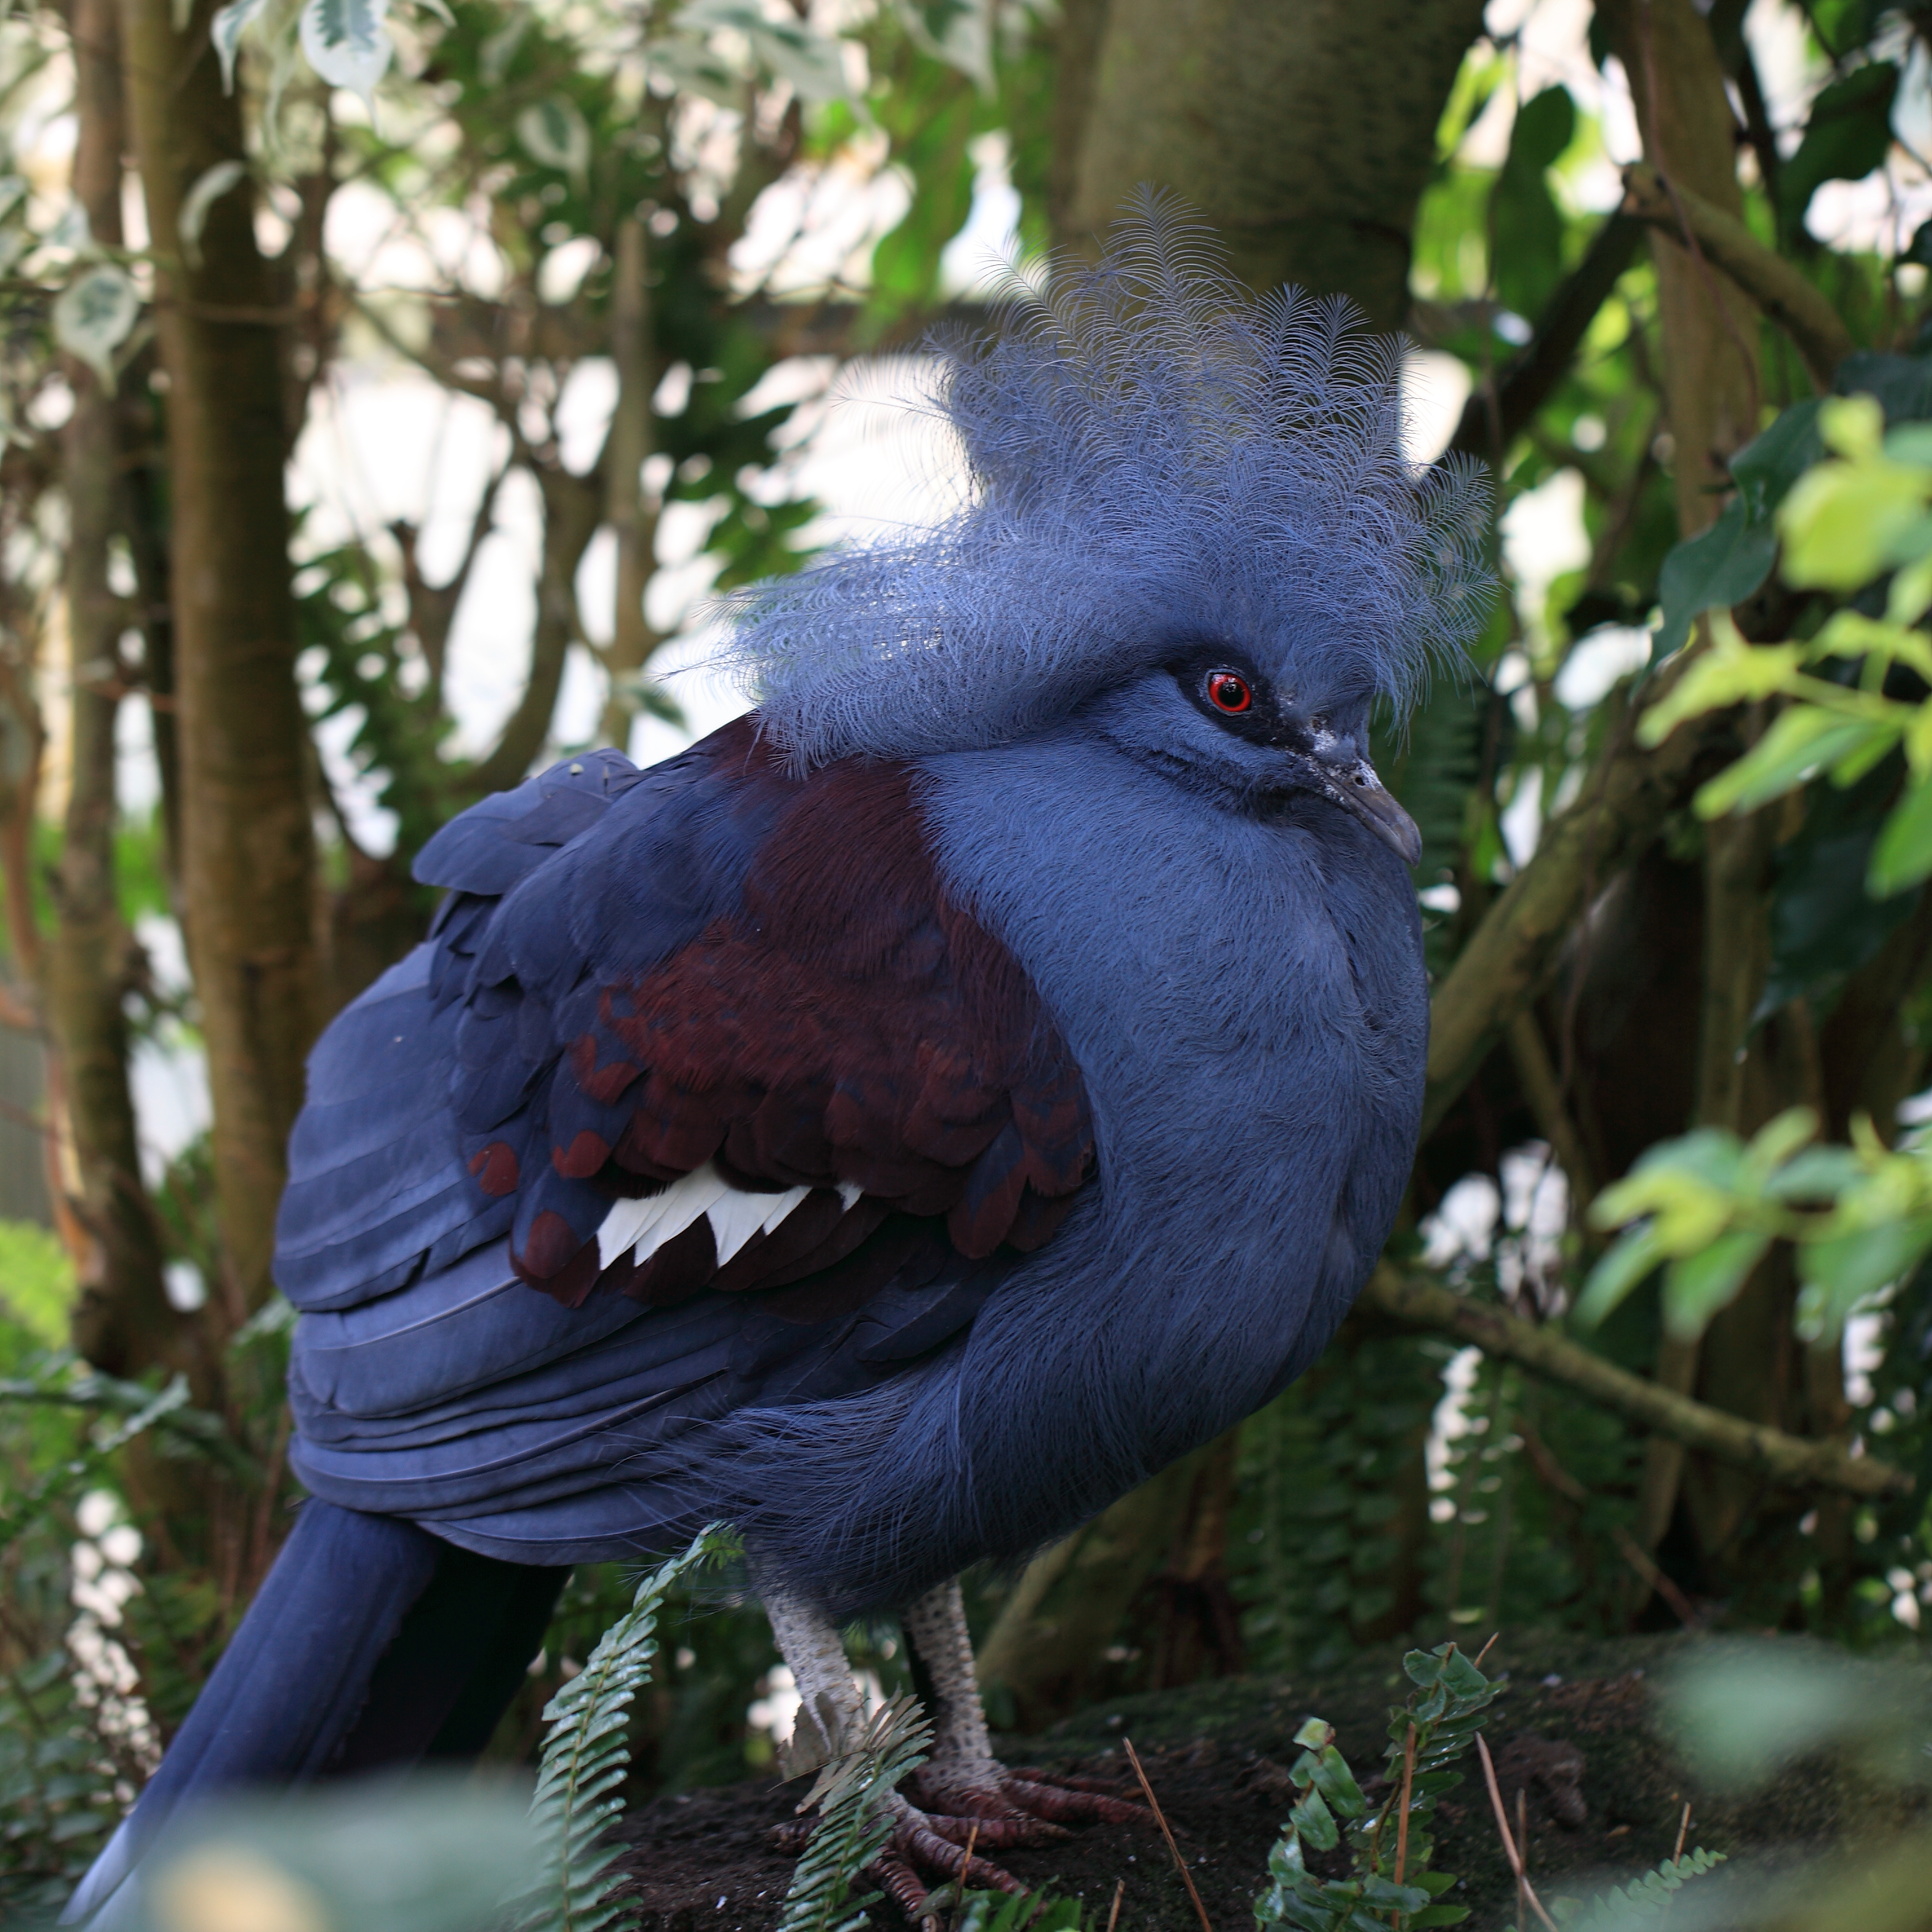
nature, branch, bird, wildlife, high, beak, fauna, jay, vertebrate, 5d, hires, markii, hi, res, resolution, cristata, westerncrownedpigeon, commoncrownedpigeon, bluecrownedpigeon, goura, taxonomy binomial gouracristata, perching bird, pigeons and doves, crow like bird